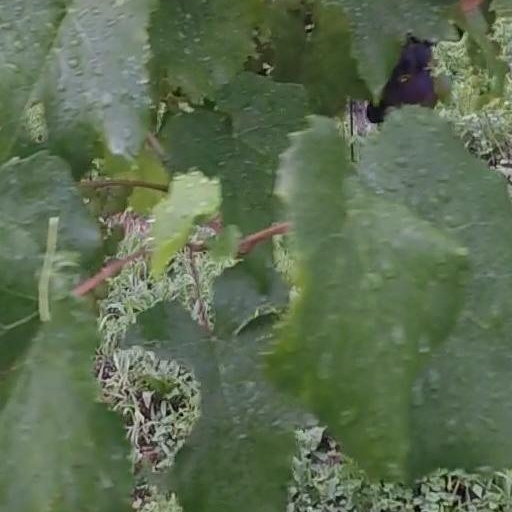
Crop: grape